Scheitholz

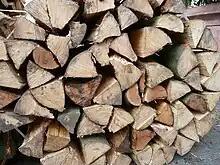
"Scheitholz"

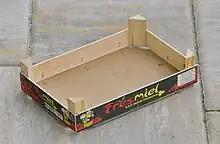
A small fruit crate made of wood and hardboard; in this case for strawberries

Scheitholz is a German term for any log sections that have been split lengthways with an axe or log splitter and that are primarily used for firewood or the manufacture of wood shingles. The individual pieces of timber are called Holzscheite (obs.: "Holzscheiter"), derived from the Old High German word "scît" = "piece". "Scheitholz" boilers are used to burn quantities of "Scheithölzer". The expression ""auf Scheitholz knien"" ("to kneel on "scheitholz") was a disciplinary measure used in times when corporal punishment in schools was still permitted.